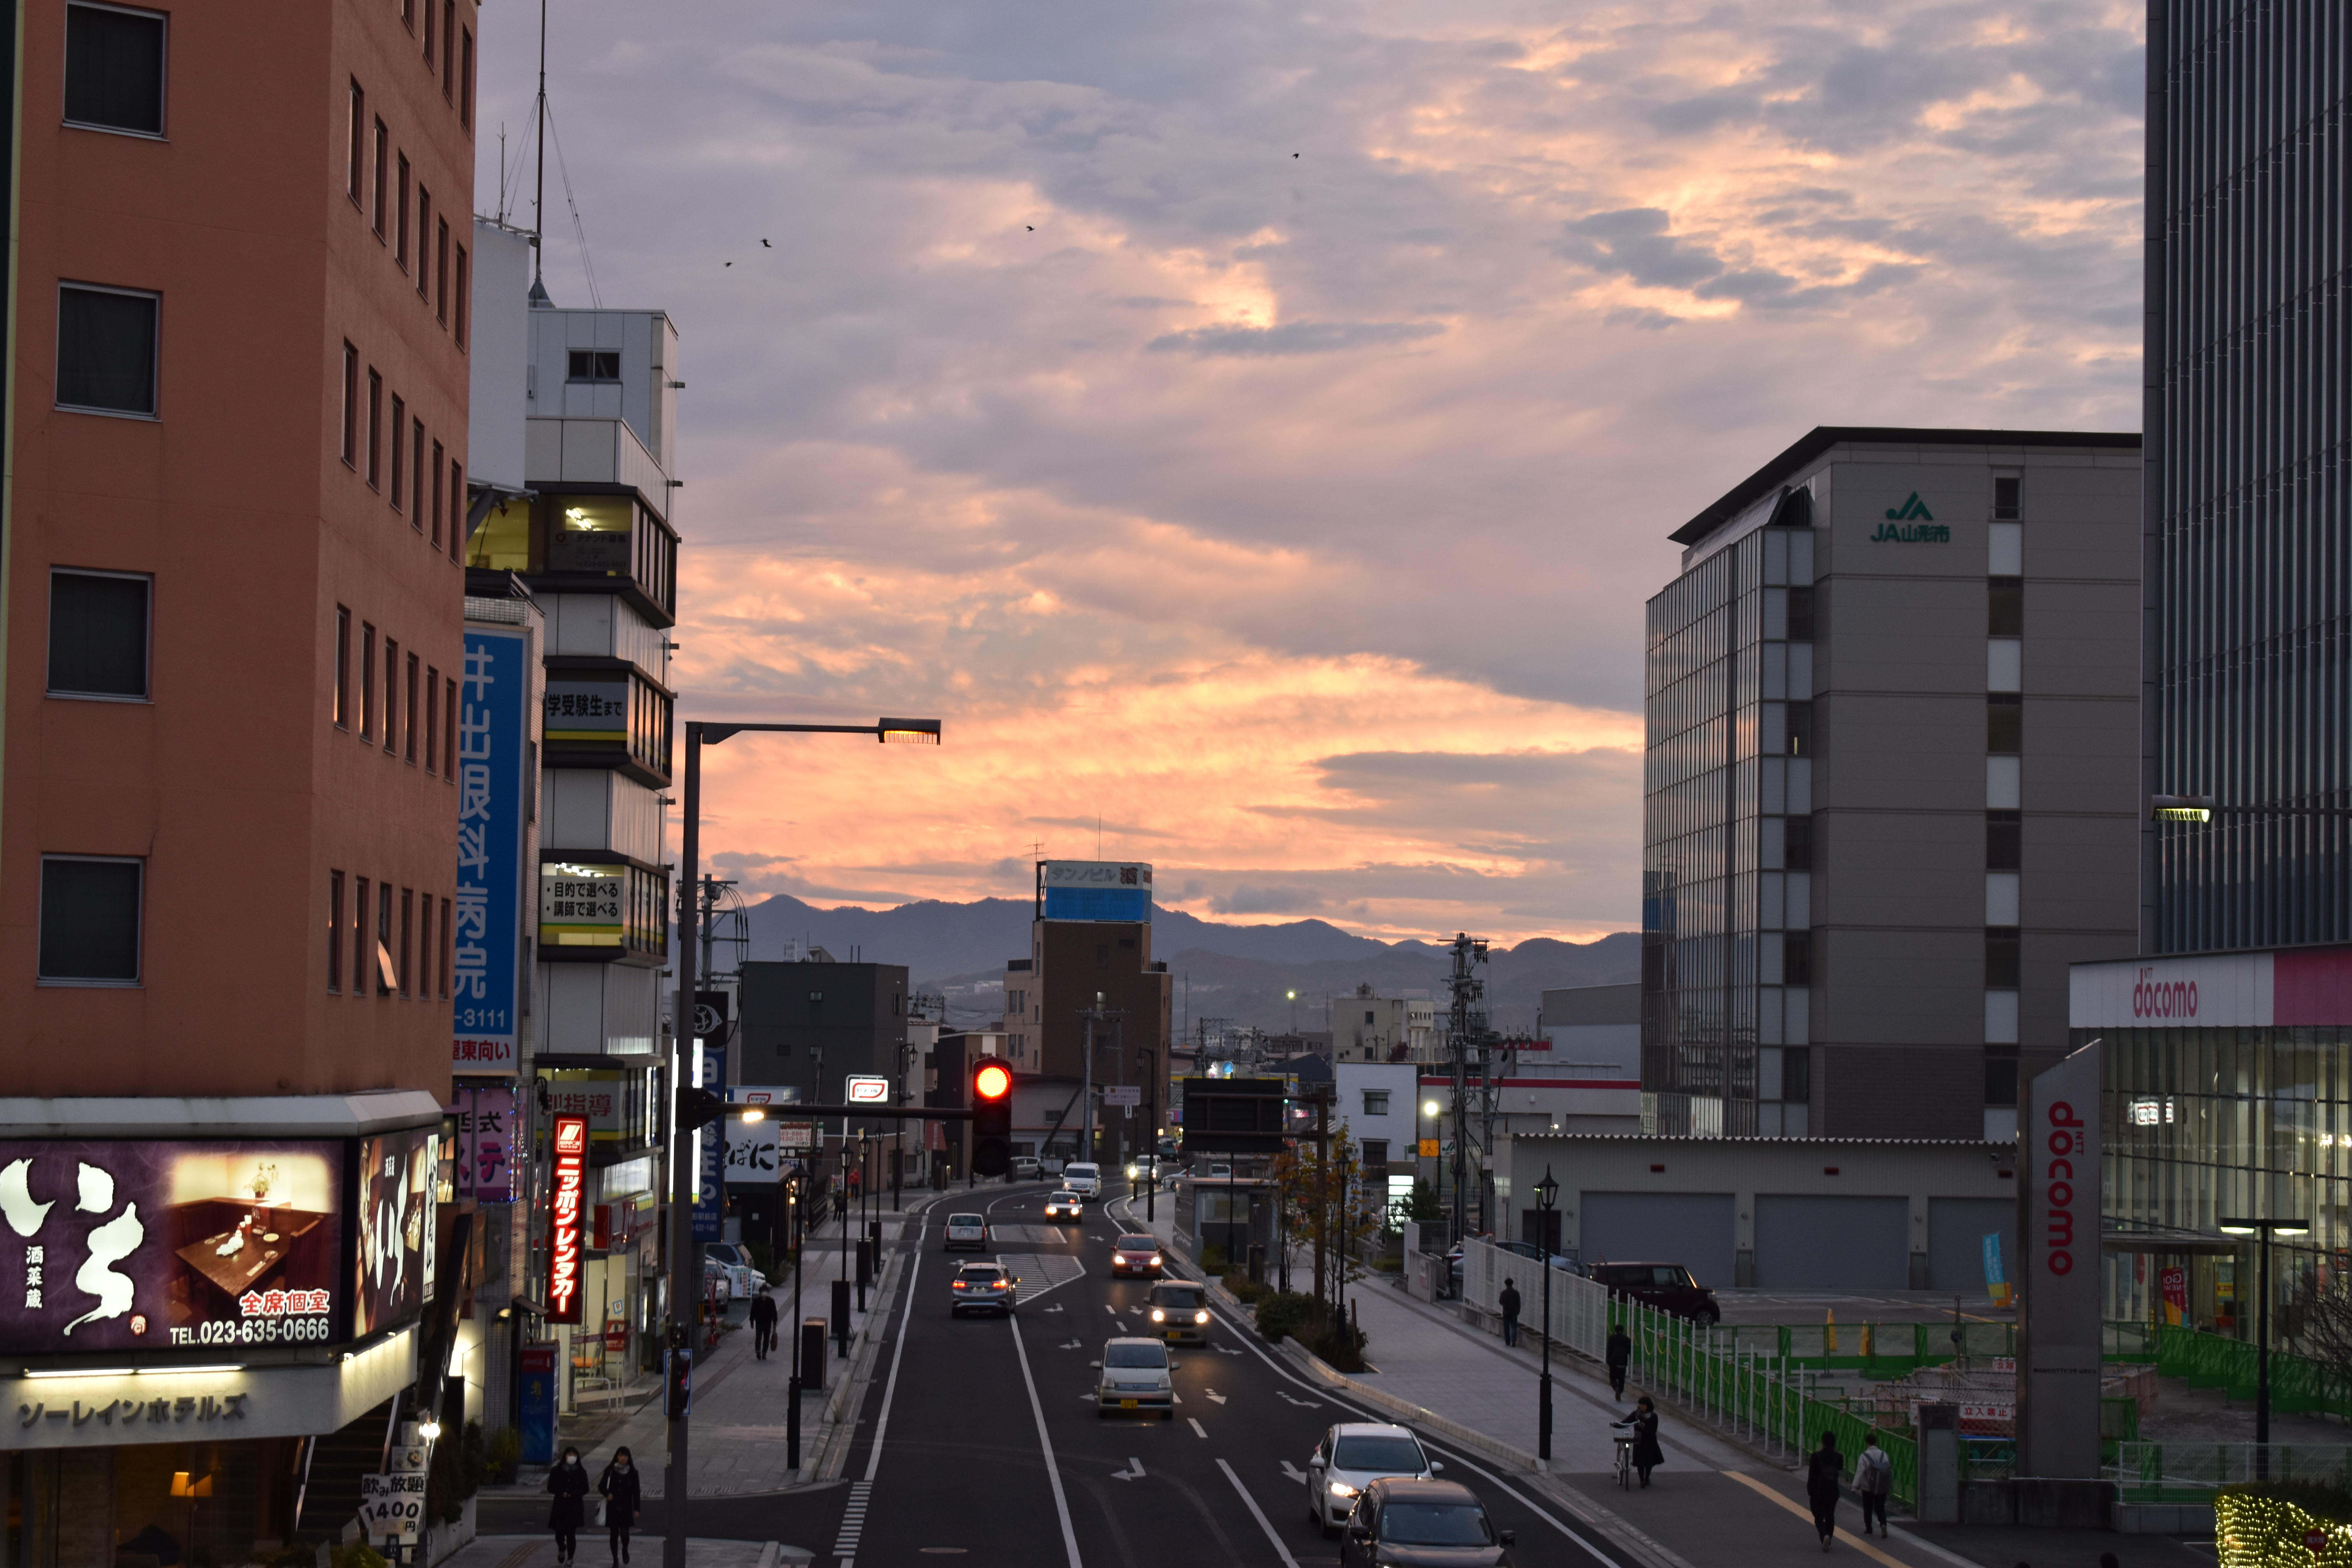
yamagata, japan, winter, night, urban area, sky, metropolitan area, city, neighbourhood, town, human settlement, evening, metropolis, downtown, building, street, morning, residential area, mixed use, architecture, cloud, road, cityscape, infrastructure, dusk, thoroughfare, tree, tower block, sunset, traffic, sunlight, skyscraper, urban design, apartment, suburb, lane, skyline